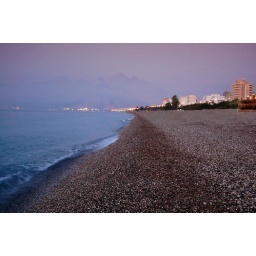
View down the beach before sunrise. That bokeh in the distance in front of the mountain is a little town called Beldibi.